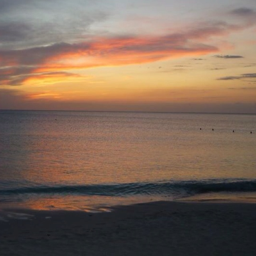
sunset , thanks for the memories